Hanover school of architecture

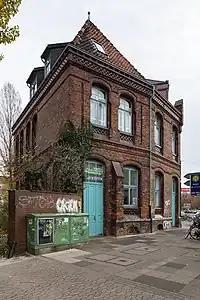
House of Bauhütte located at Braunstrasse no. 28 in the Calenberger Neustadt quarter of Hanover, Germany.

Oppler was also one of Hase's students at the Polytechnic School Hanover (until 1854) and worked in his teacher's office. After his studies, he gained experience in Belgium and France and then worked as a private architect in Hanover (from 1861); Oppler was also a member of the Hanover Architects' and Engineers Association. Among others, he has the Villa Solms, the Jüdischer Friedhof An der Strangriede (Jewish Cemetery on Strangriede), the New Synagogue, and the Israelite School as well as Hagerhof Castle in Bad Honnef and other residential buildings and synagogues in Wrocław, Karlovy Vary, Norderney and Hamelin.